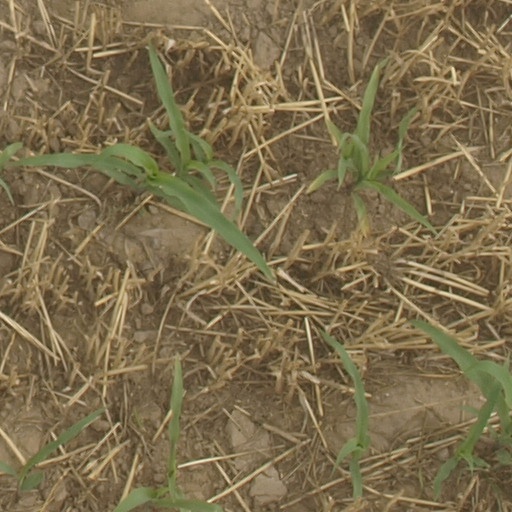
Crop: maize; corn